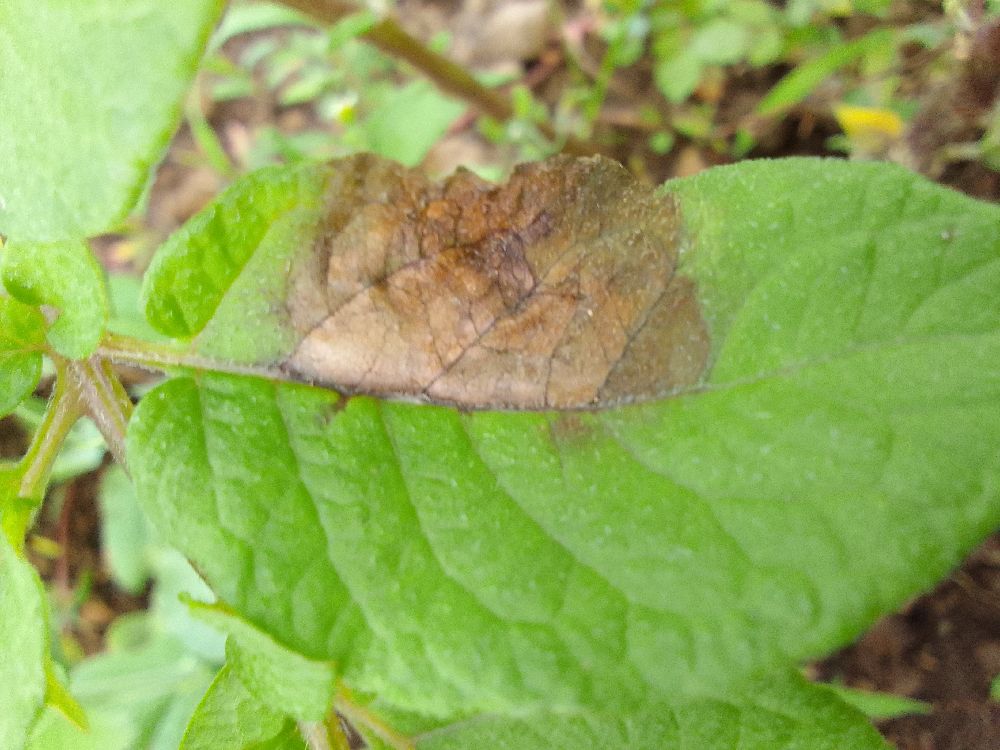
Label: Late blight